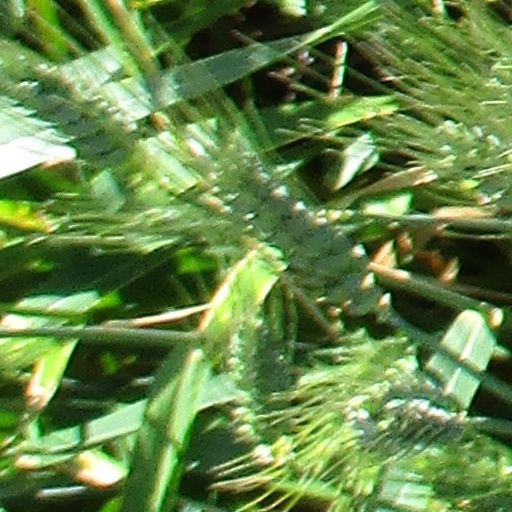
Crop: wheat